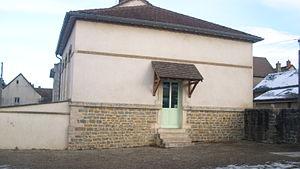
Ecole de Saint-Denis-de-Vaux (71)
Saint-Denis-de-Vaux est une commune française située dans le département de Saône-et-Loire en région Bourgogne-Franche-Comté.